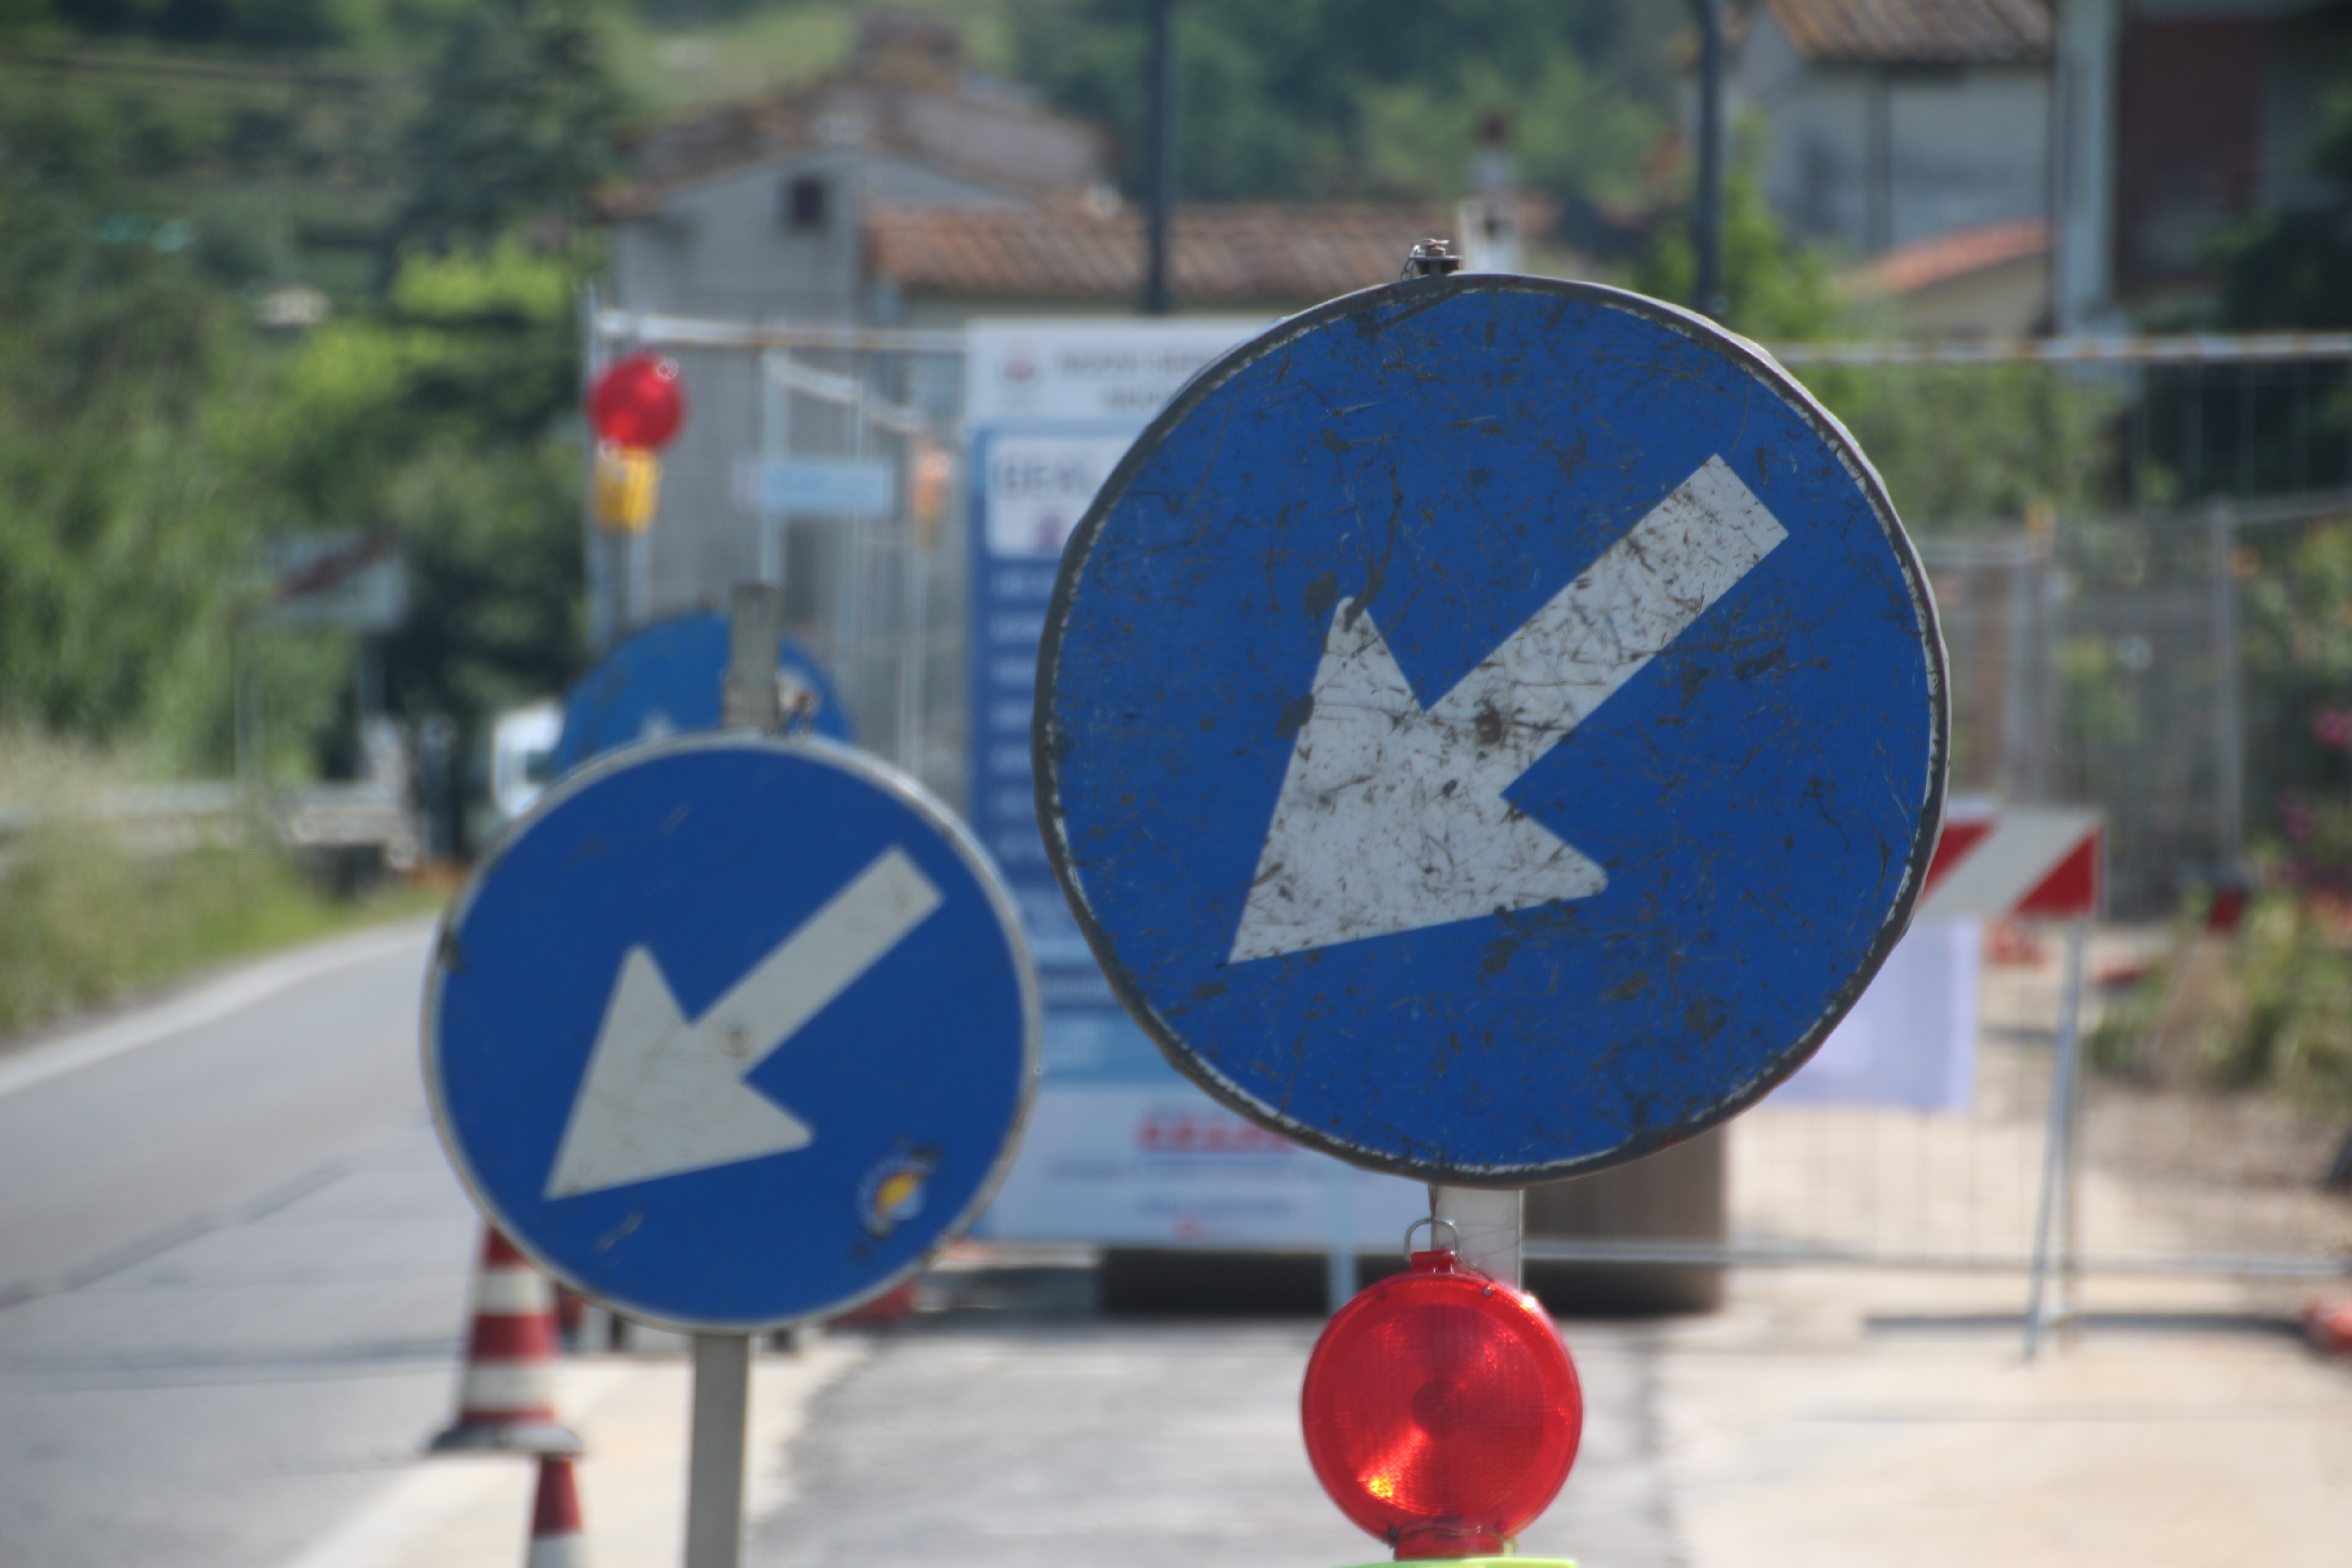
road, traffic, sign, red, blue, signage, note, road sign, infrastructure, shield, road signs, traffic sign